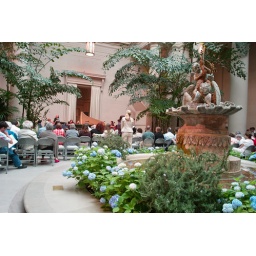
West Garden Court concert, auto white balance, hand-held, processed in SPP3.5.1, minor edit of sliders.